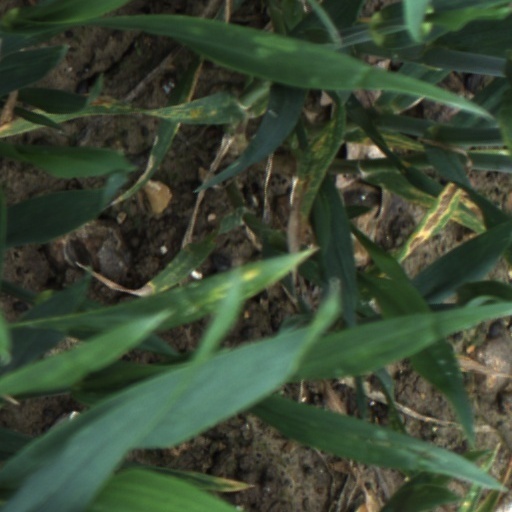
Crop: wheat